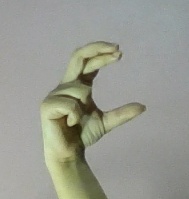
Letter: thal